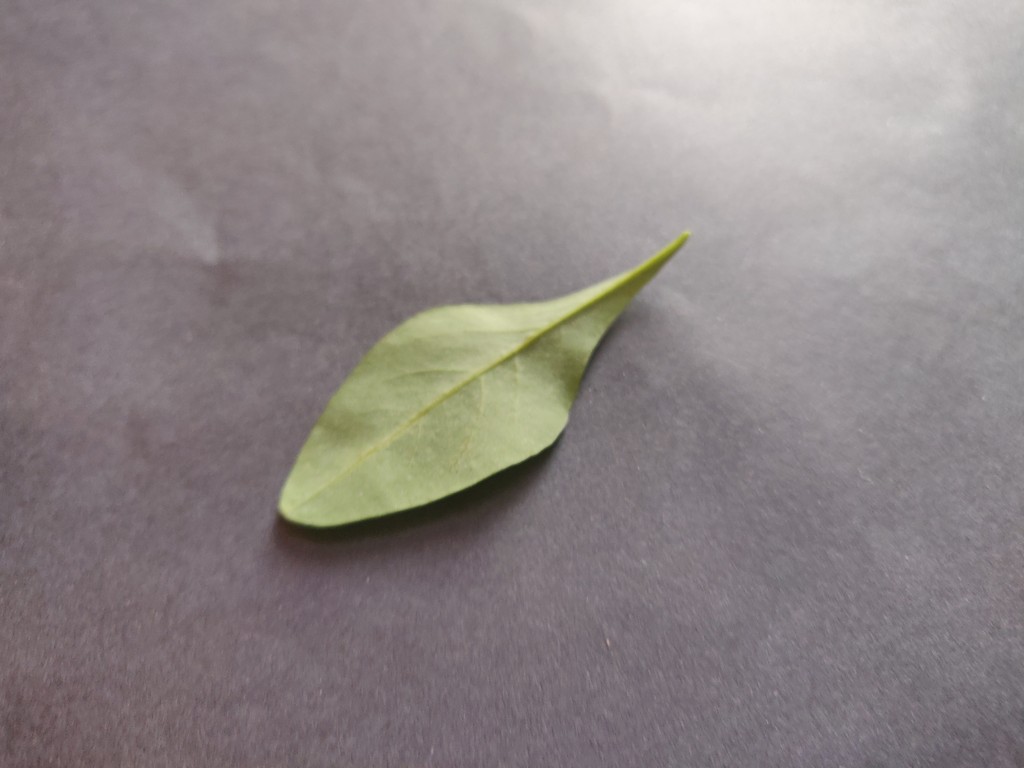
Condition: Healthy
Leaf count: single
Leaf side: back